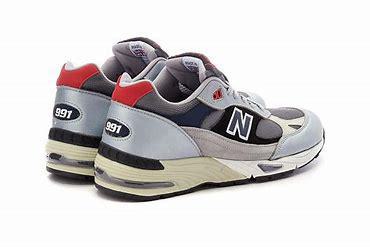
Brand: New
Model: Balance New Balance 991 Made In England Marathon